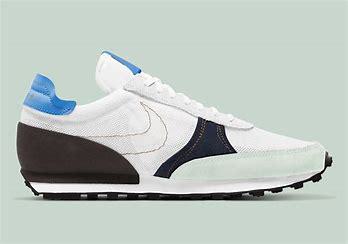
Brand: Nike
Model: Dbreak Type